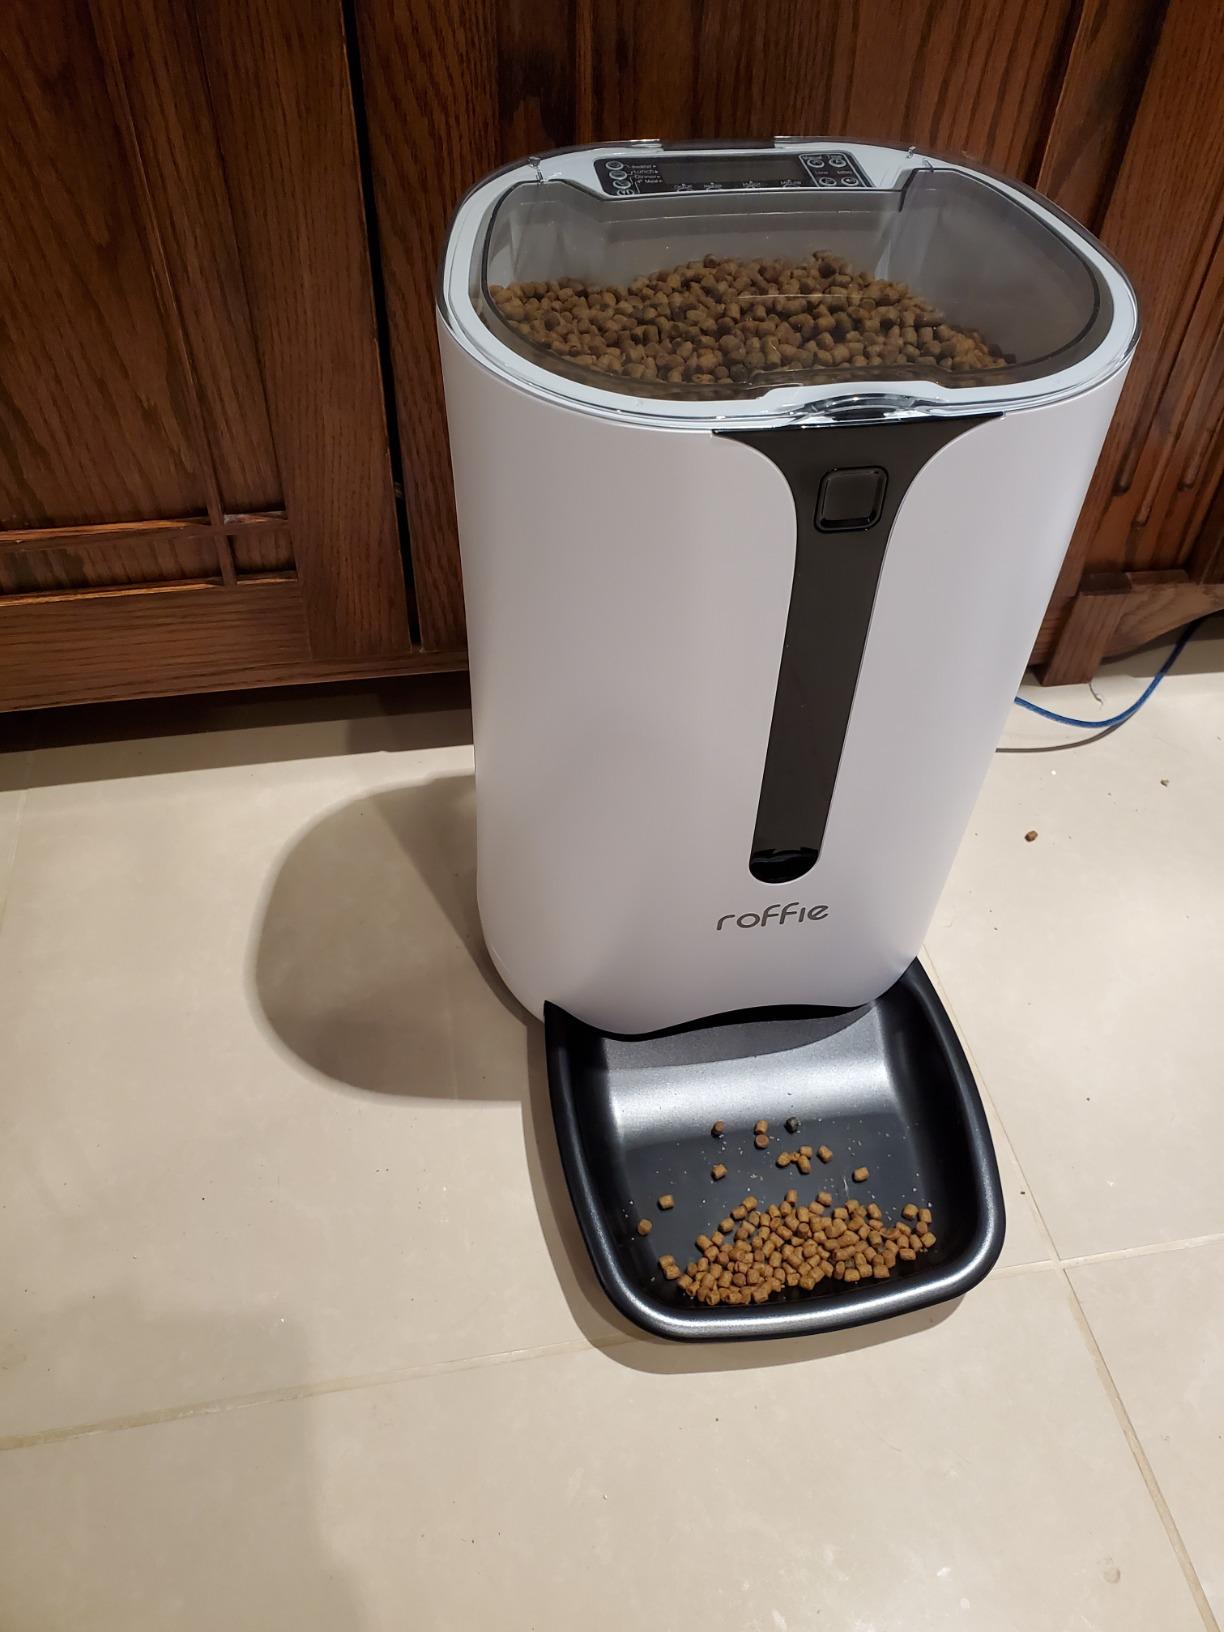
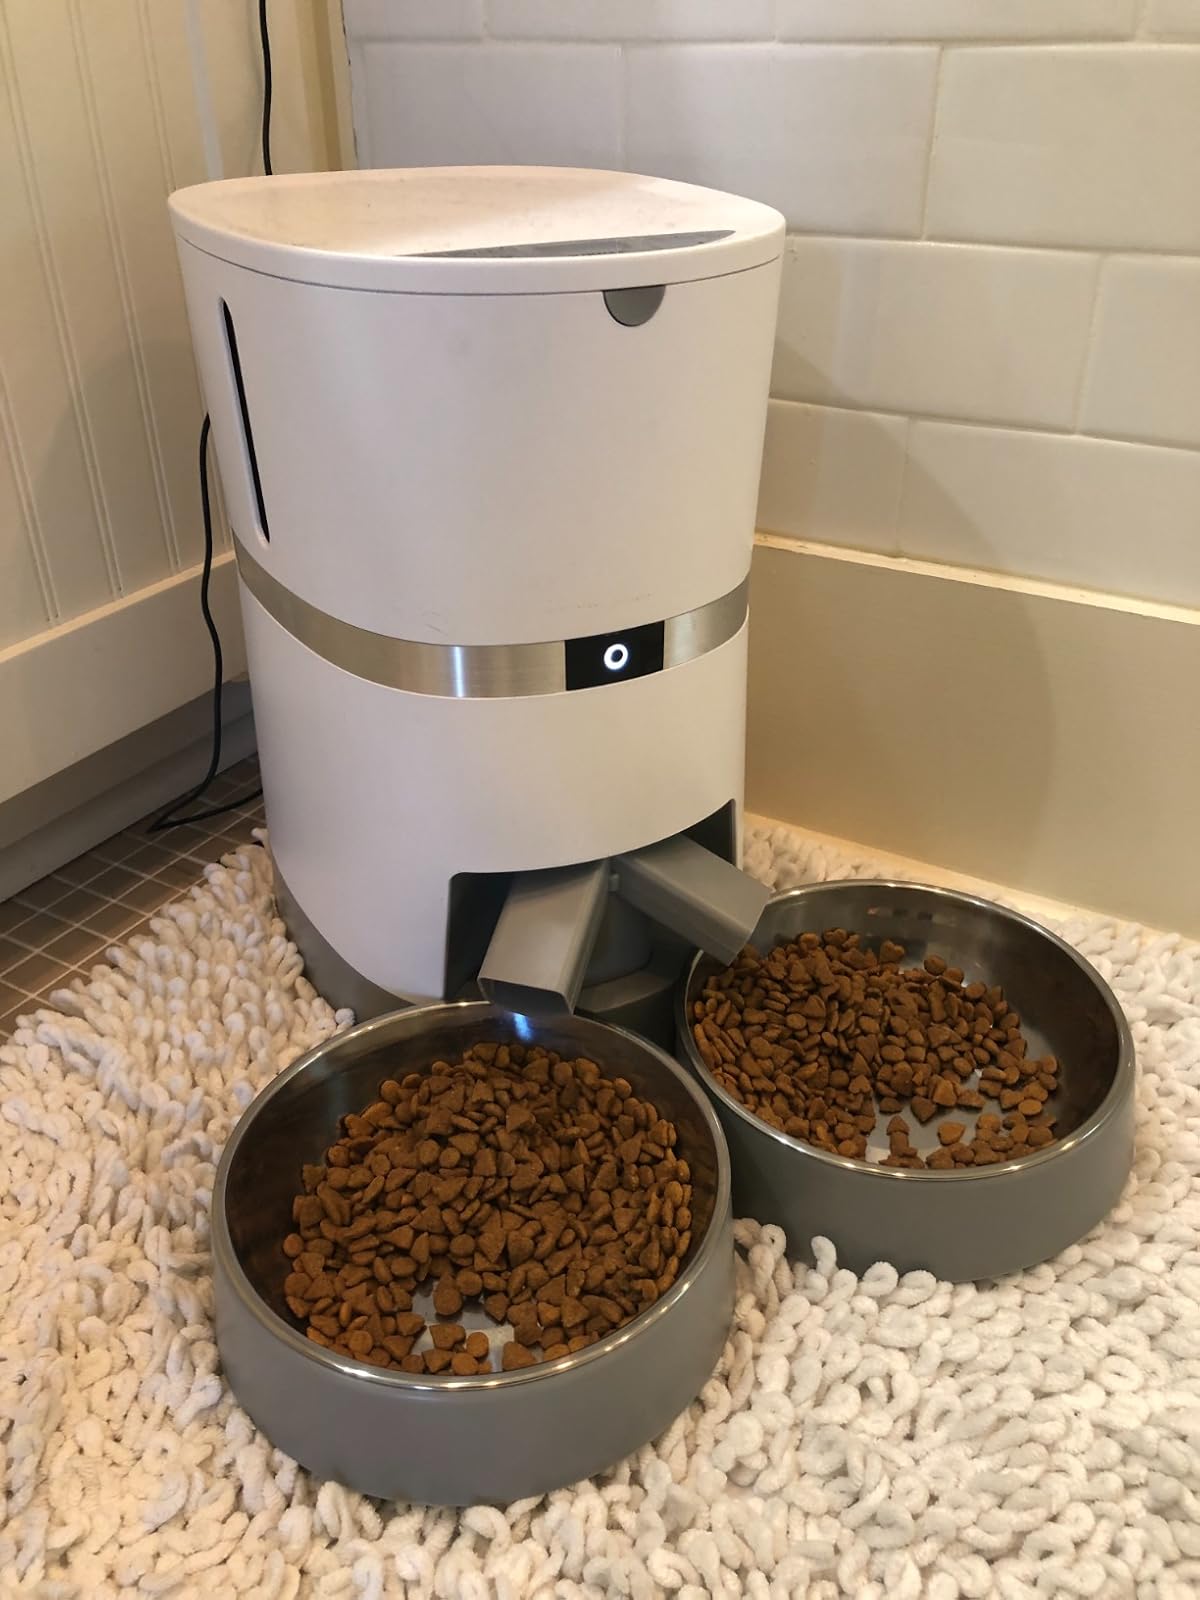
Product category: items_feeder
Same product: no